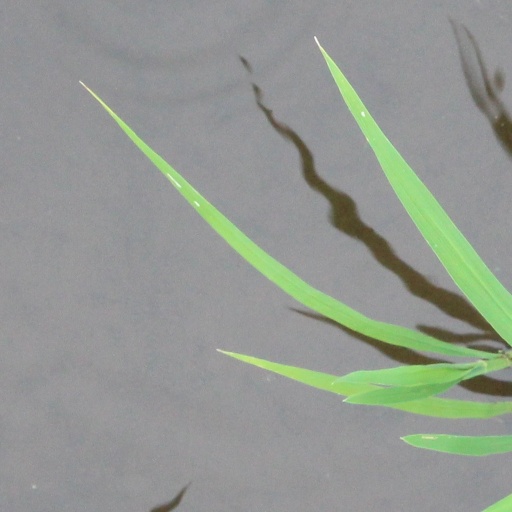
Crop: rice